This Boy's Life

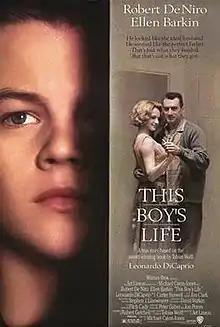
Theatrical release poster

This Boy's Life (titled onscreen as This Boy's Life: A True Story) is a 1993 American biographical coming-of-age drama film directed by Michael Caton-Jones. It is based on the by author Tobias Wolff. The film stars Robert De Niro, Ellen Barkin and Leonardo DiCaprio (in his first feature-film lead role). The cast also features Chris Cooper, Carla Gugino and Eliza Dushku, as well as Tobey Maguire in his first credited appearance in a feature film.